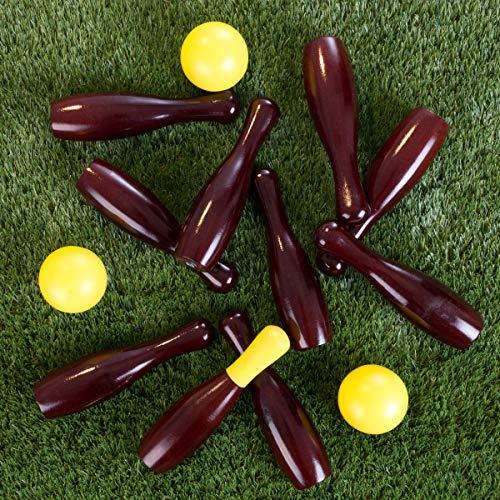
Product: Hey! Play! 80-ESLB90 Lawn Bowling Game-English Skittles Set-Indoor Outdoor Fun for Toddlers, Kids, Adults –10 Wooden Pins, 3 Balls, & Mesh Bag, 9"
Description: Easy to play – this backyard bowling set gives an outdoor twist on a classic game with specially crafted wooden bowling balls and pins, complete with an attractive finish.
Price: $29.99
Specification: ProductDimensions:13x5x9inches|ItemWeight:6.53pounds|ShippingWeight:3.29pounds(Viewshippingratesandpolicies)|ASIN:B07GM2H5Z4|Itemmodelnumber:80-ESLB90|Manufacturerrecommendedage:24months-5years